REN21

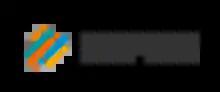
REN21 logo

REN21 (Renewable Energy Policy Network for the 21st Century) is a global Multistakeholder network of governments, industry, NGOs, science and academia that enables the necessary changes to buil the renewables economy for prosperous lives and societies.